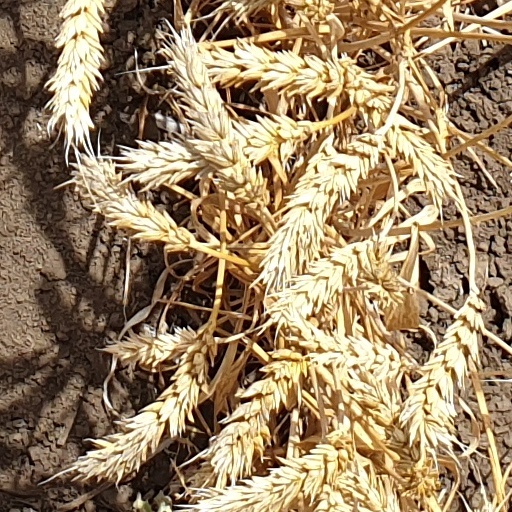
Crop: wheat